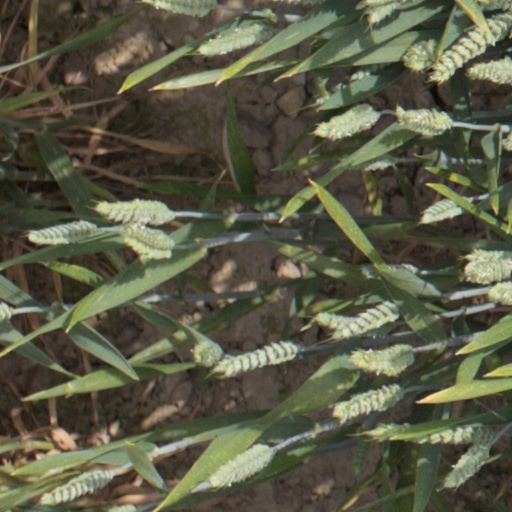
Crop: wheat